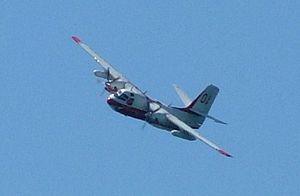
Photographie d'un Tracker de la sécurité civile française en manoeuvre au dessus de Sausset-Les-Pins.